Pietru Caxaro

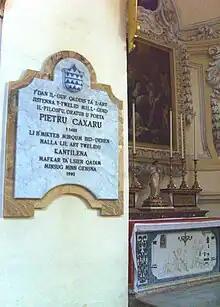
Peter Caxaro's tomb memorial at St. Dominic's Church, Rabat, Malta

On August 12, 1485, Caxaro drew up his will, and died a few days later. The precise date of his death is still not known with any certainty. All his possession went to the Dominican friars.